Joseph's Tomb

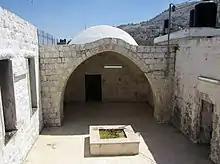
Joseph's Tomb in Nablus

Joseph's Tomb ("Qever Yosef"; , "Qabr Yūsuf") is a funerary monument located in Balata village at the eastern entrance to the valley that separates Mounts Gerizim and Ebal, northwest of Jacob's Well, on the outskirts of the West Bank city of Nablus. It has been venerated throughout the ages by Samaritans, for whom it is the second holiest site; by Jews; by Christians; and by Muslims, some of whom view it as the location of a local sheikh, Yusef al-Dwaik or Dawiqat, who died in the 18th century.